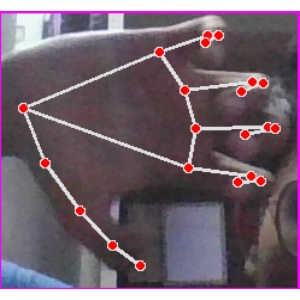
अक्षर: त